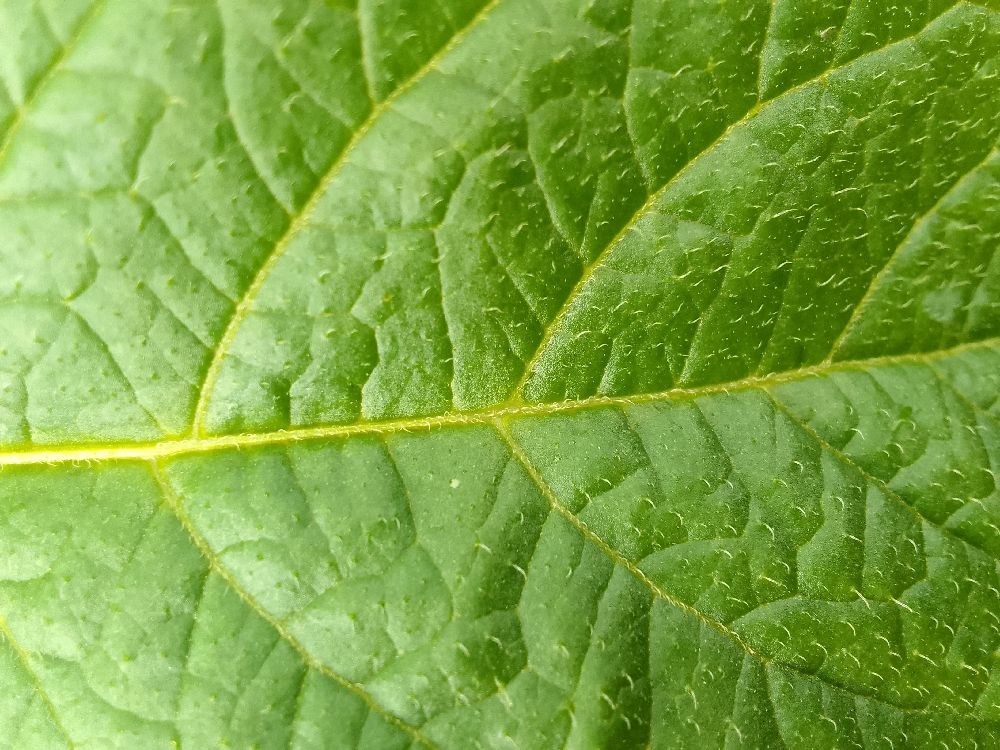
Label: Healthy